Snakes on a Plane

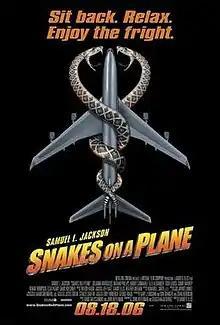
Theatrical release poster

Snakes on a Plane is a 2006 American action thriller film directed by David R. Ellis and starring Samuel L. Jackson. It was released by New Line Cinema on August 18, 2006, in North America and the UK. The film was written by David Dalessandro, John Heffernan, and Sebastian Gutierrez and follows the events of dozens of venomous snakes being released on a passenger plane in an attempt to kill a trial witness.